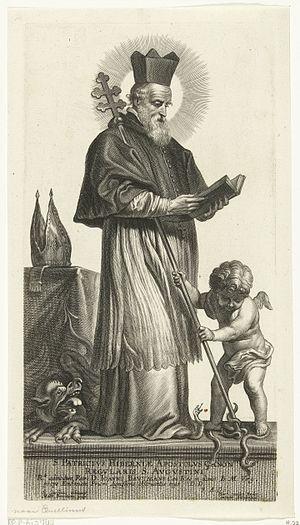
Mattheus Borrekens, «